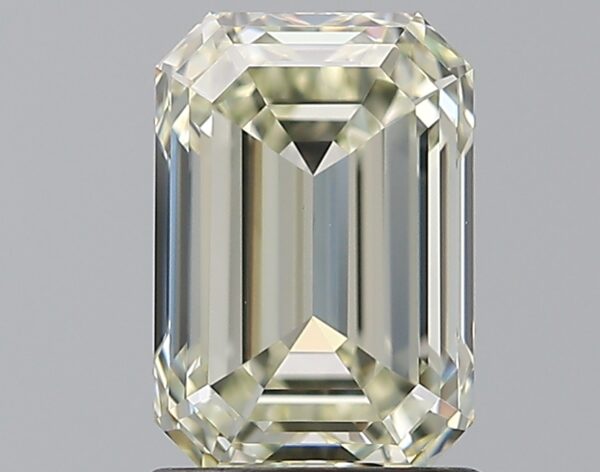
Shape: emerald
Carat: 1.5
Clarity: VVS2
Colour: N
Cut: EX
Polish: EX
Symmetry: EX
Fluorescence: N
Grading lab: GIA
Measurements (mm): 7.68 x 5.27 x 3.61